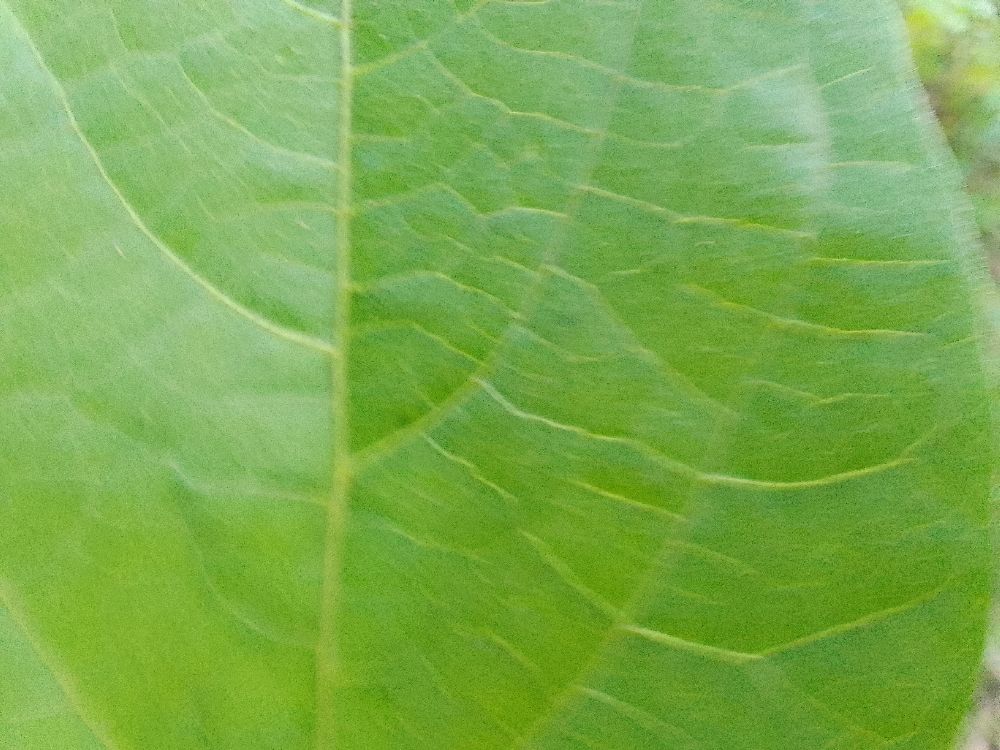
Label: healthy